Baleka Mbete

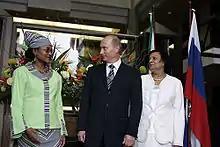
Mbete (left) meets with Russian President Vladimir Putin during his 2006 visit to South Africa

Mbete's term as Speaker coincided with the Travelgate scandal, which pertained to the abuse of parliamentary travel vouchers by politicians. The "Mail & Guardian" said that she was at the forefront of the ANC's "damage limitation exercise" in that regard. She also publicly demonstrated support for Tony Yengeni, an ANC politician who was convicted of defrauding Parliament in 2003; she even accompanied Yengeni to Pollsmoor Prison in 2006 when he reported to serve his prison sentence. However, Mbete maintained that she was committed to strengthening Parliament and its committees, saying that she had an inherited "an institution that was a rubber stamp". Her efforts in this regard apparently led her into conflict with Zingile Dingani, the Secretary to Parliament, who sought an expanded mandate for his own office.